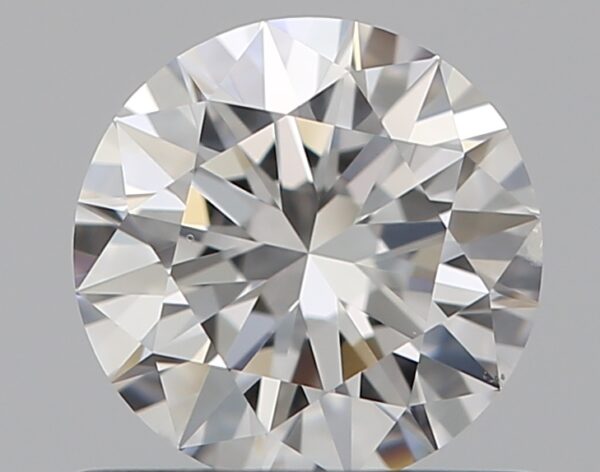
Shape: round
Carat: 0.61
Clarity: SI1
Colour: F
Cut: EX
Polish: EX
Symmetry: EX
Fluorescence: F
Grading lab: GIA
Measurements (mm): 5.48 x 5.51 x 3.34